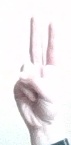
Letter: taa